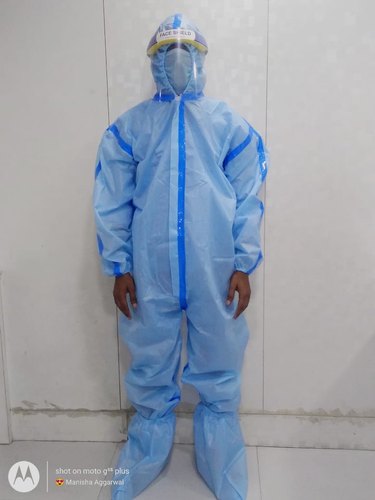
Objects detected:
Face_Shield
Mask
Coverall